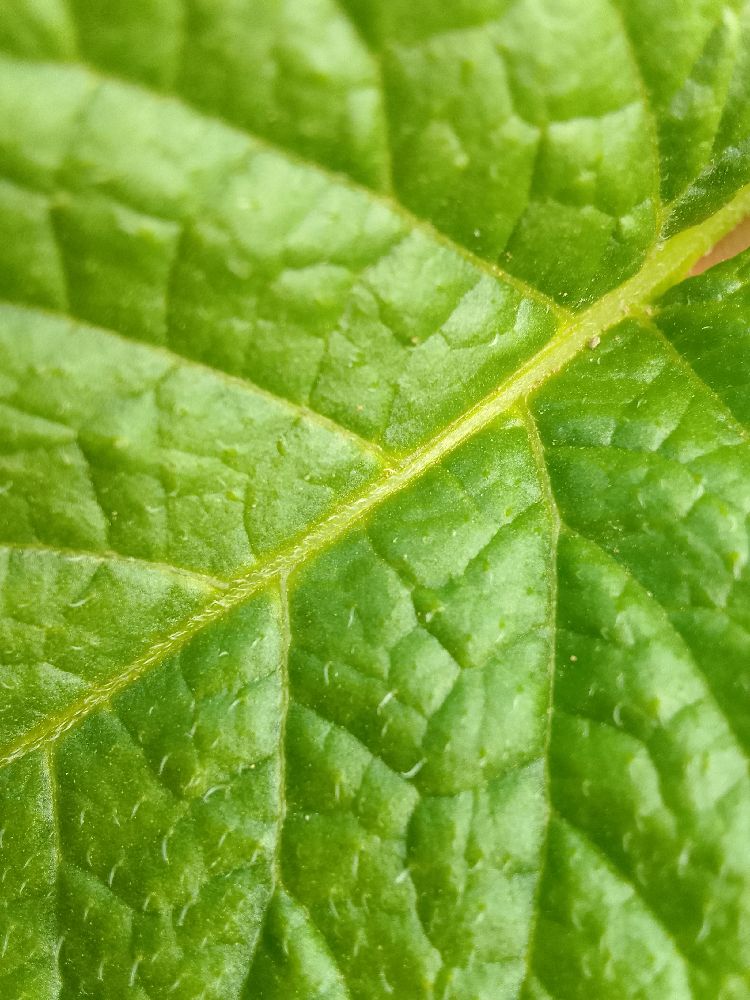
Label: Healthy